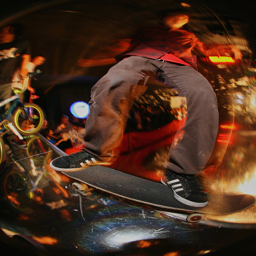
A man riding a skateboard into the air.
A man on a skate board in a somewhat distorted picture.
A skateboarder is performing before a large crowd.
a close up of a person riding a skateboard
Night time actions show of a skateboarder amidst blurred lights.